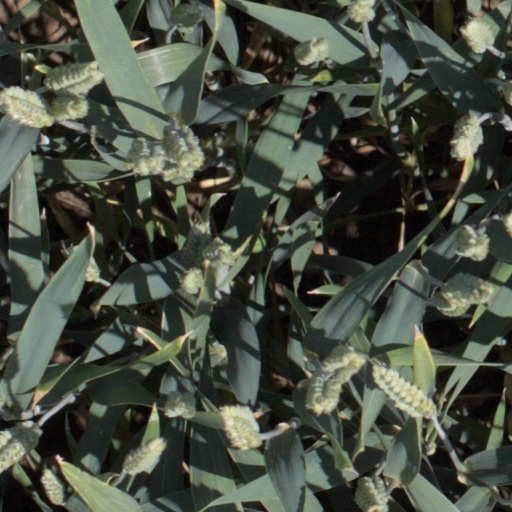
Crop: wheat